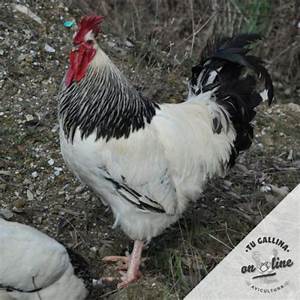
Label: gallina